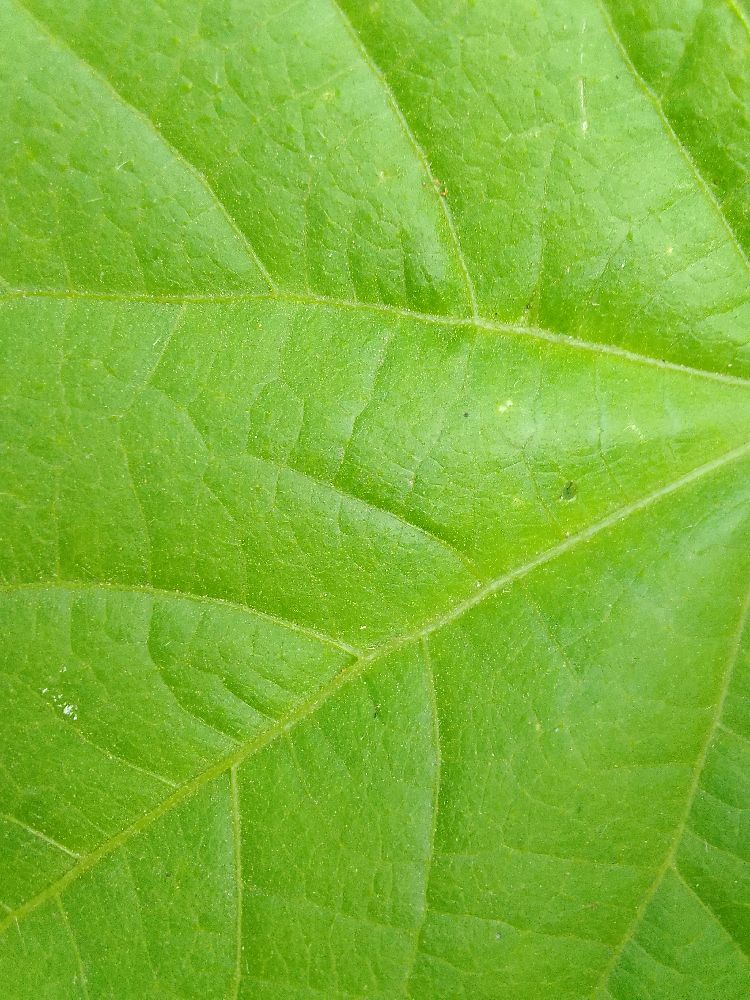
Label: healthy